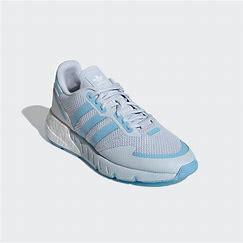
Brand: Adidas
Model: ZX 1K Boost